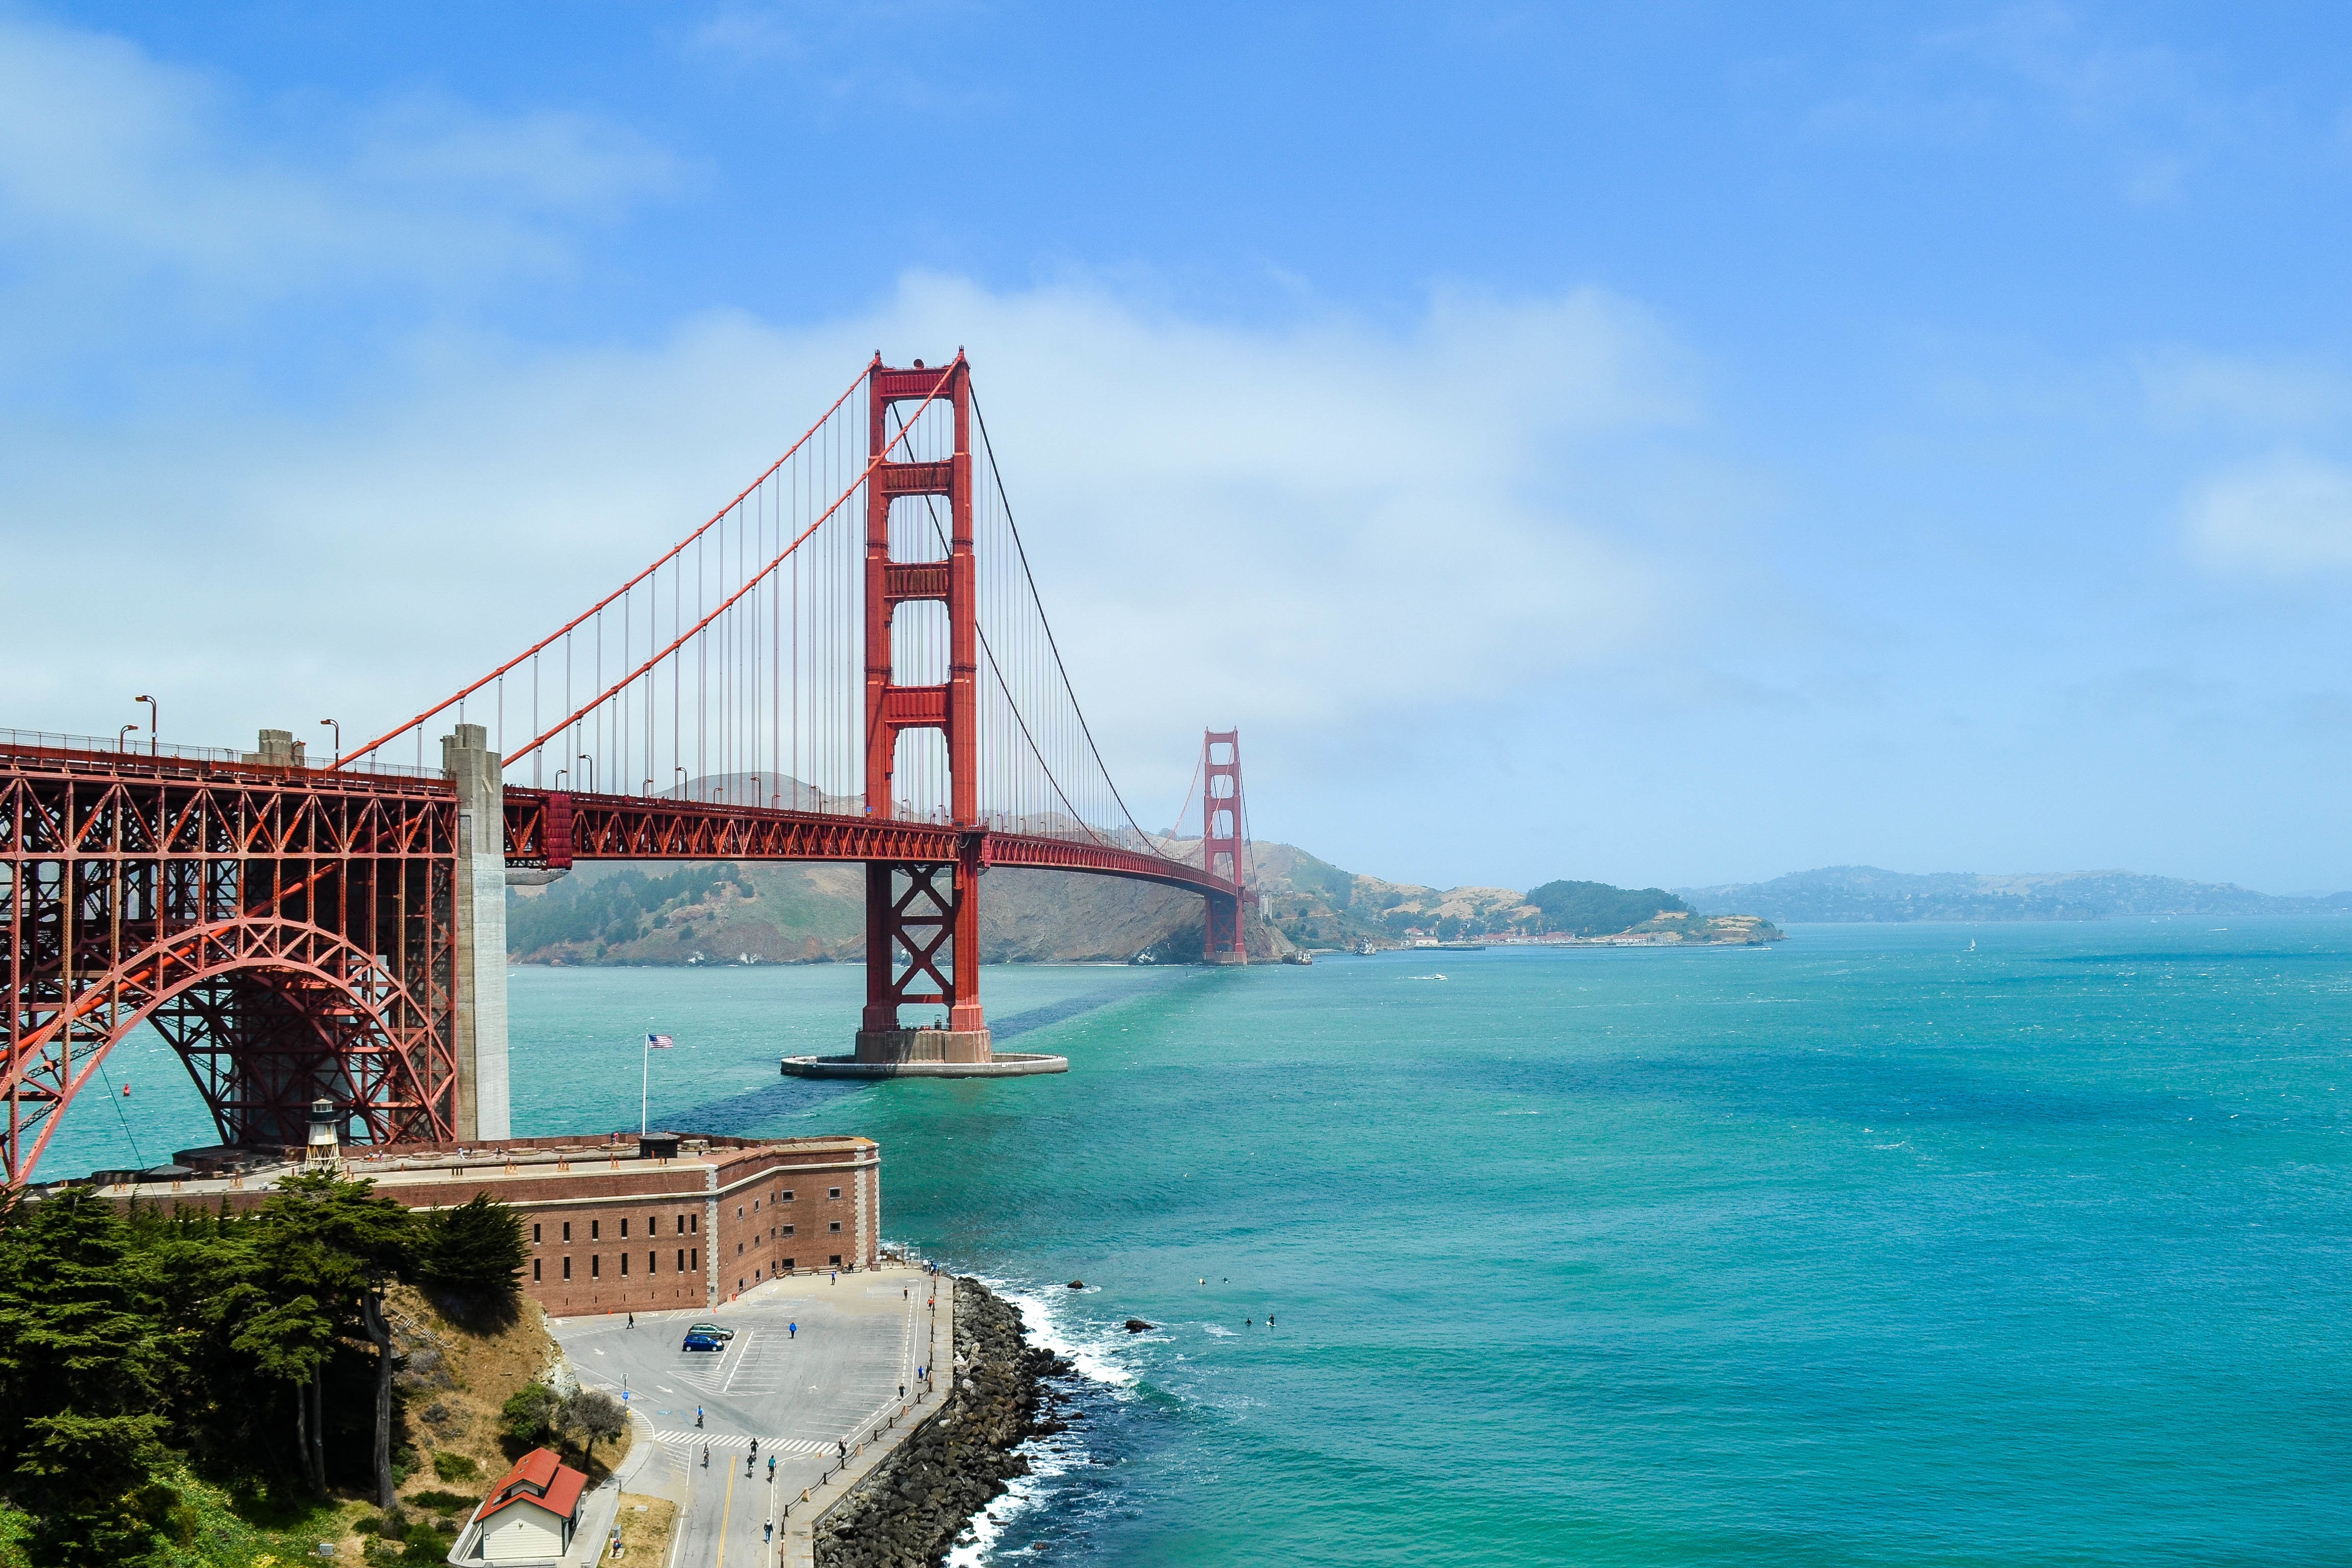
sea, coast, ocean, bridge, vacation, bay, nonbuilding structure